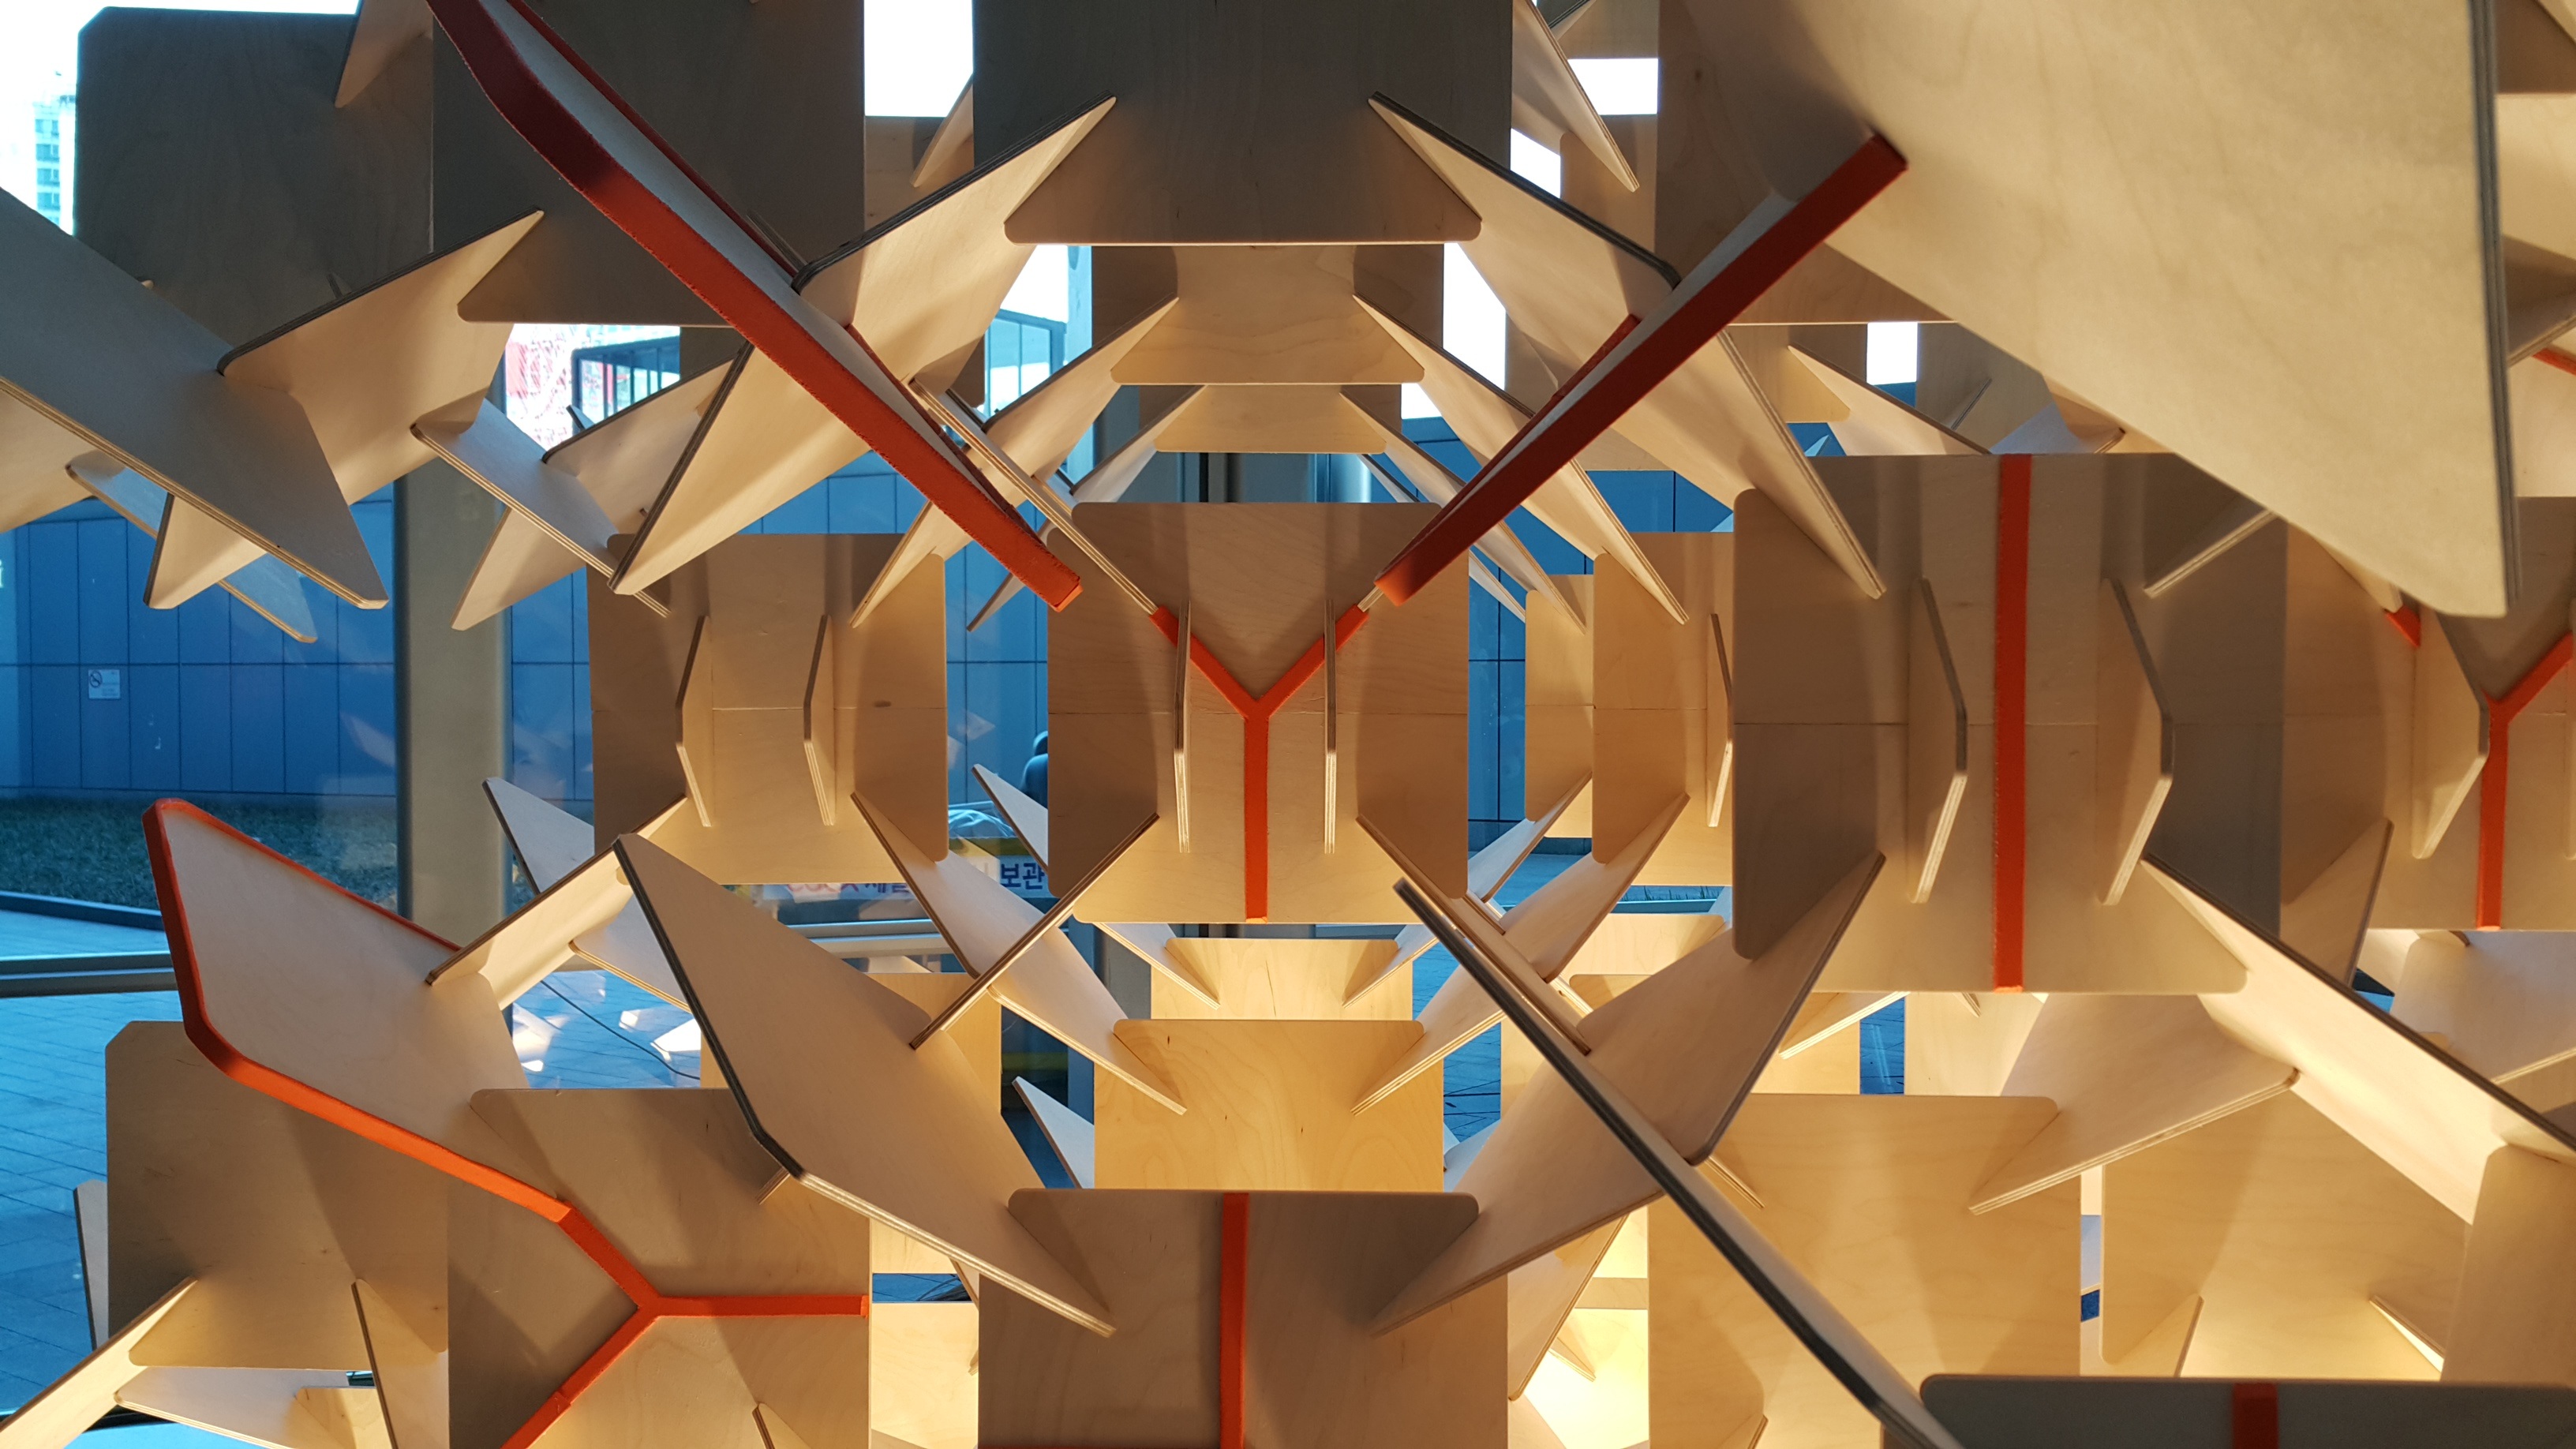
structure, wood, balance, communication, art, design, communications, symmetry, beauty, angle, order, chaos, woodcarving, equilibrium, computer wallpaper, abstain from eight month